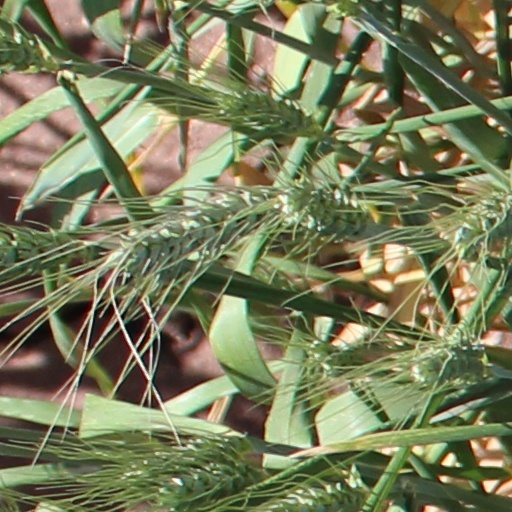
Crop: wheat